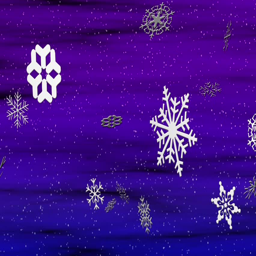
perfectly seamless loop features large , ornamental snowflakes falling against a colorful , blue - violet sky